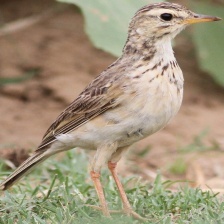
Species: AMERICAN PIPIT
Scientific name: ANTHUS RUBESCENS